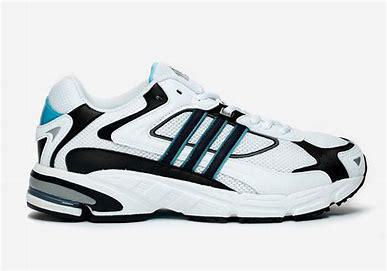
Brand: Adidas
Model: Response Cl